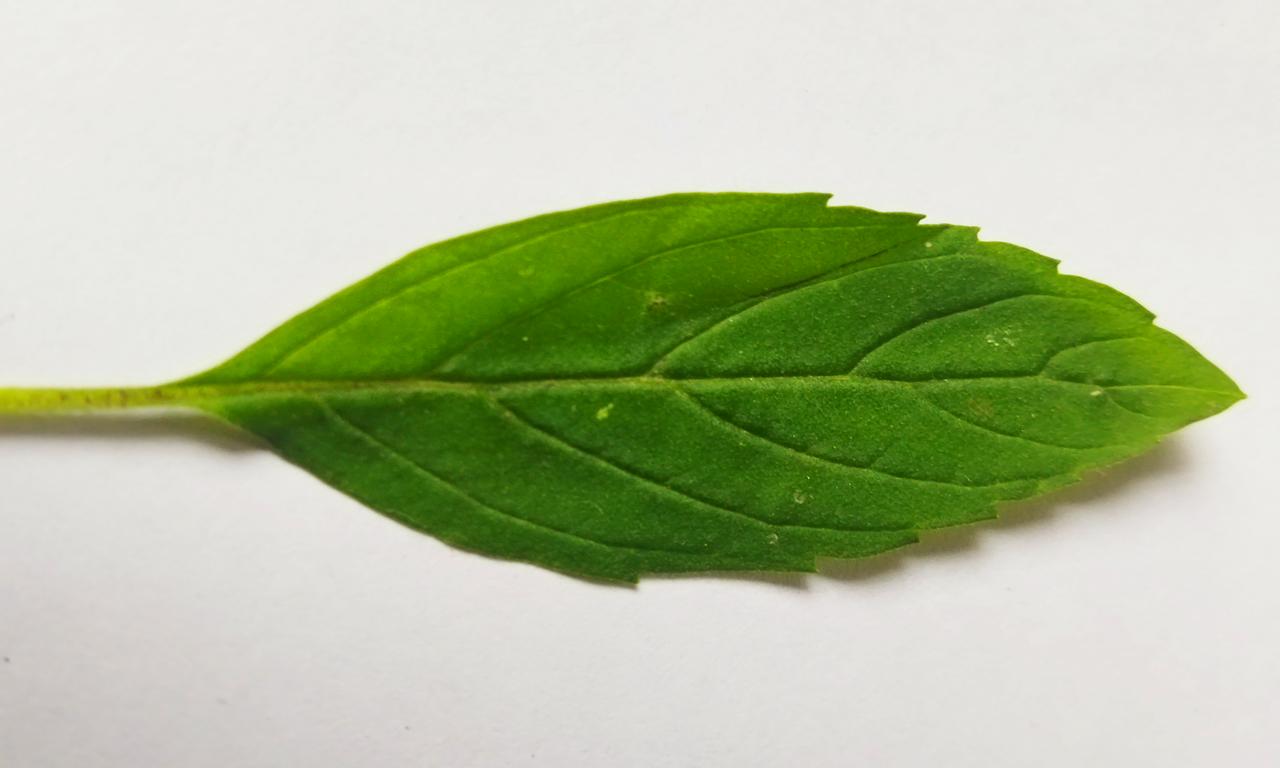
Label: Fresh